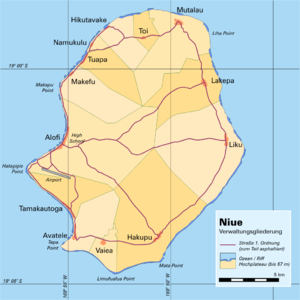
Namukulu
Namukulu er en af de mindste landsbyer i Niue, som ligger ca. 5 km fra Alofi og mellem landsbyerne Tuapa og Makefu.